First Presbyterian Church (Spalding, Nebraska)

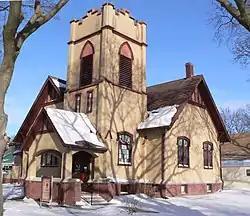

First Presbyterian Church is a historic church at 260 S. Pine Street in Spalding, Nebraska. It has also been known as St. Andrew Community Church.